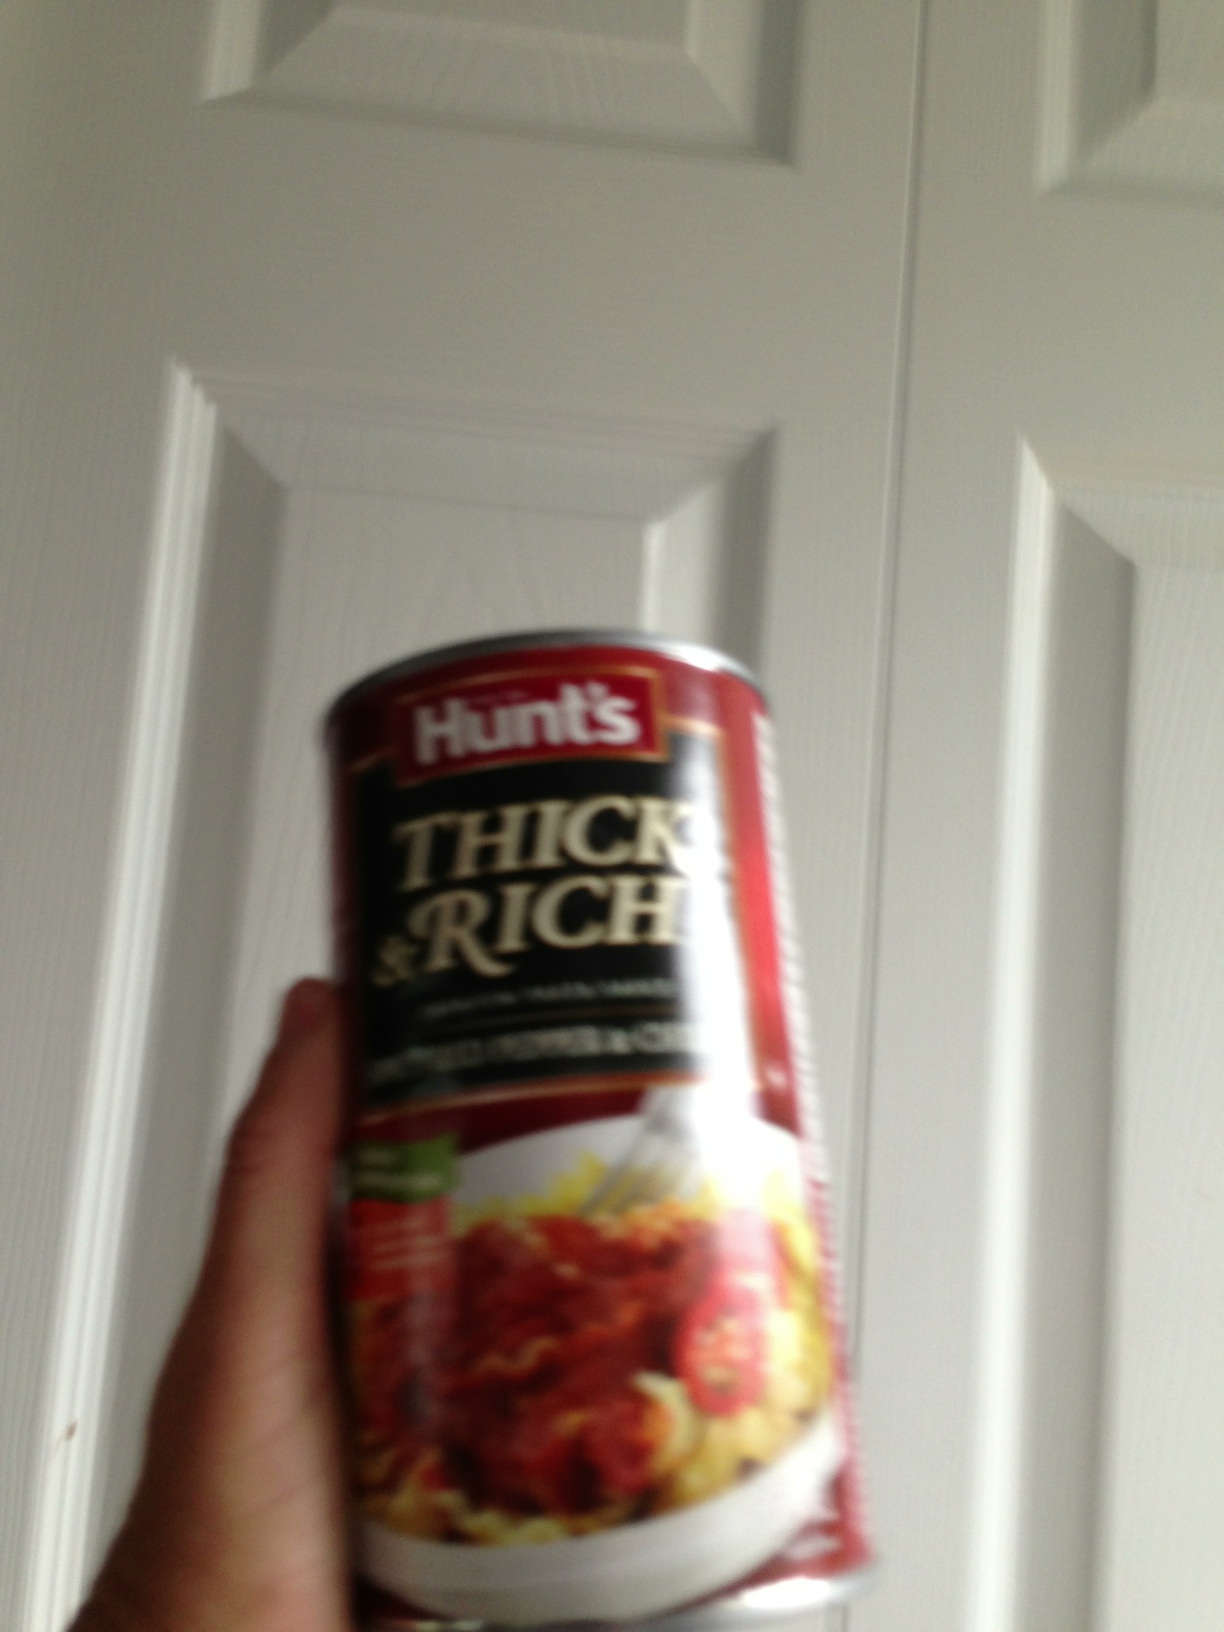Question: Is this spaghetti sauce?
Answer: yes